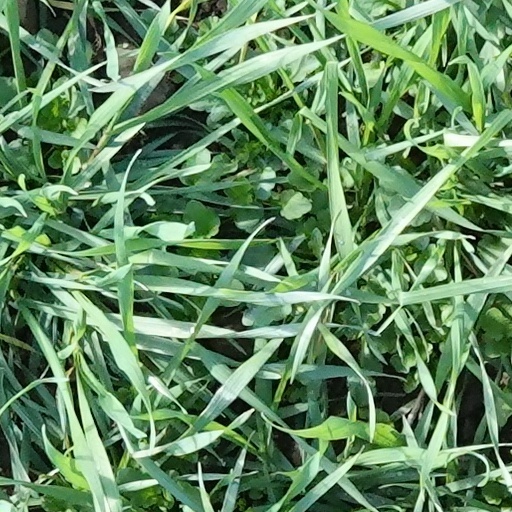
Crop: wheat